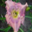
Label: orchid